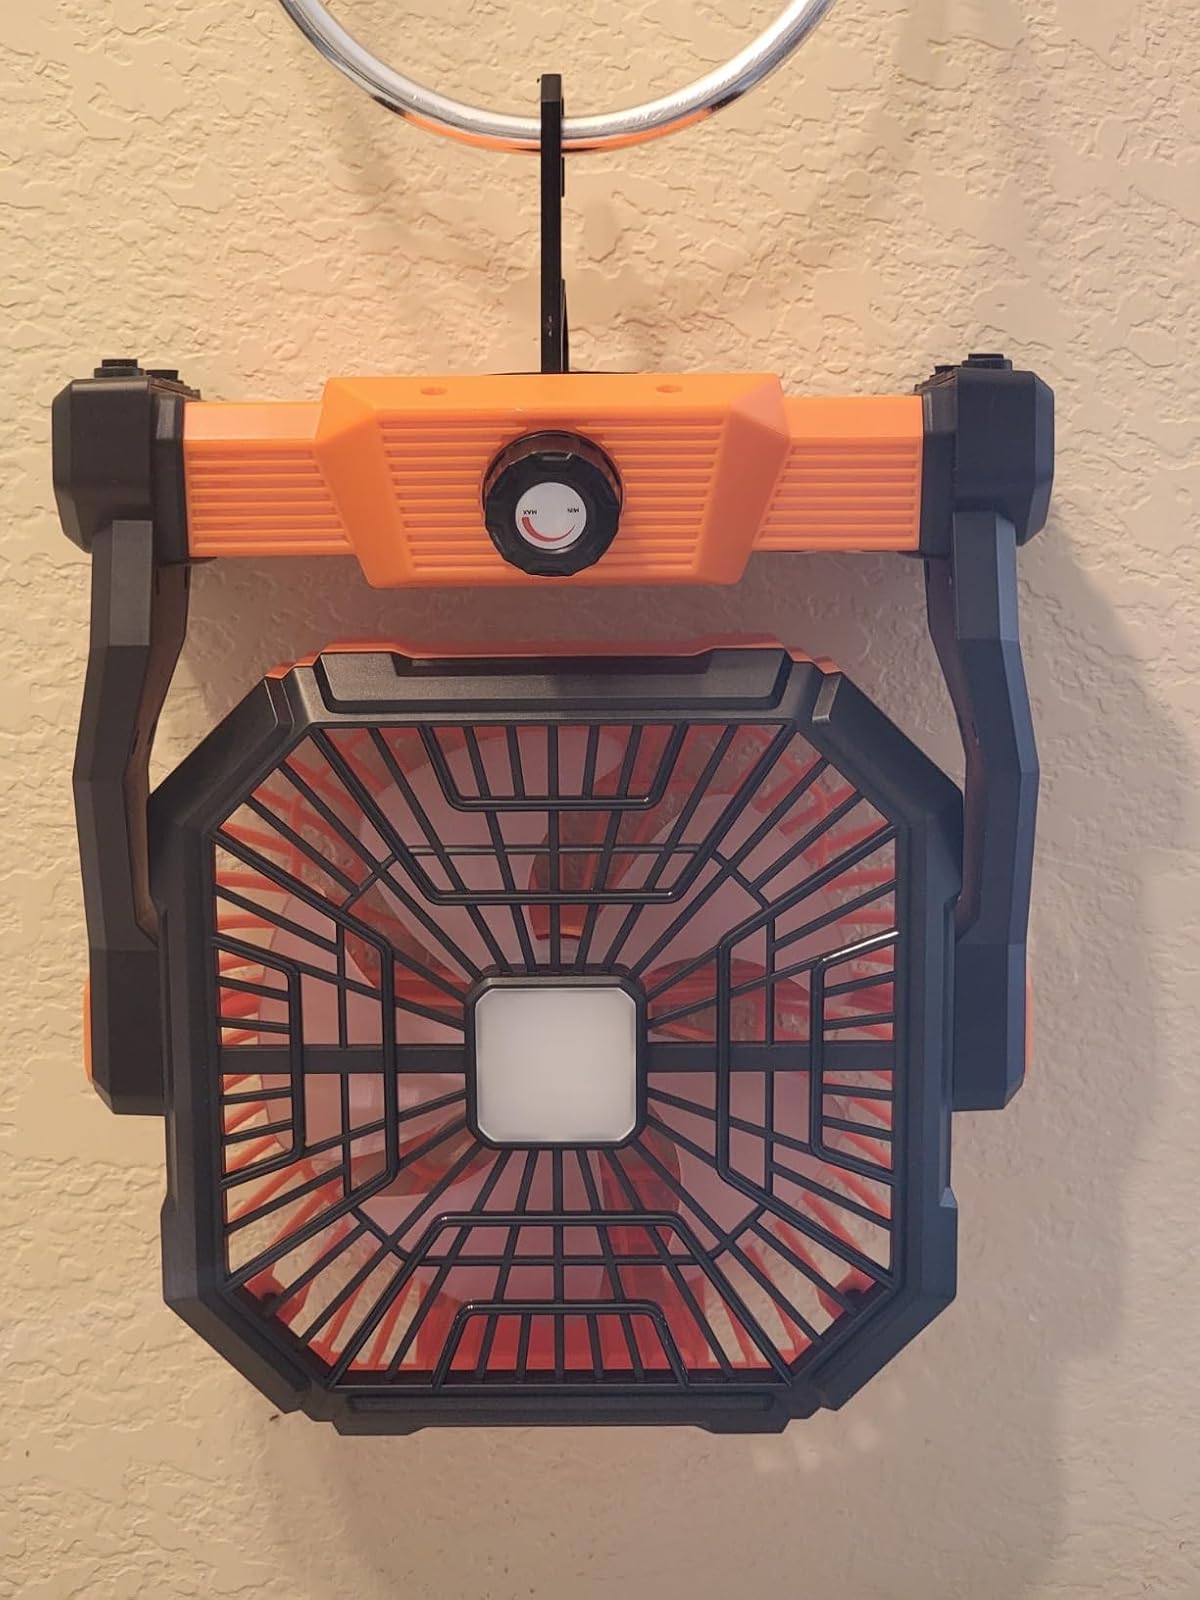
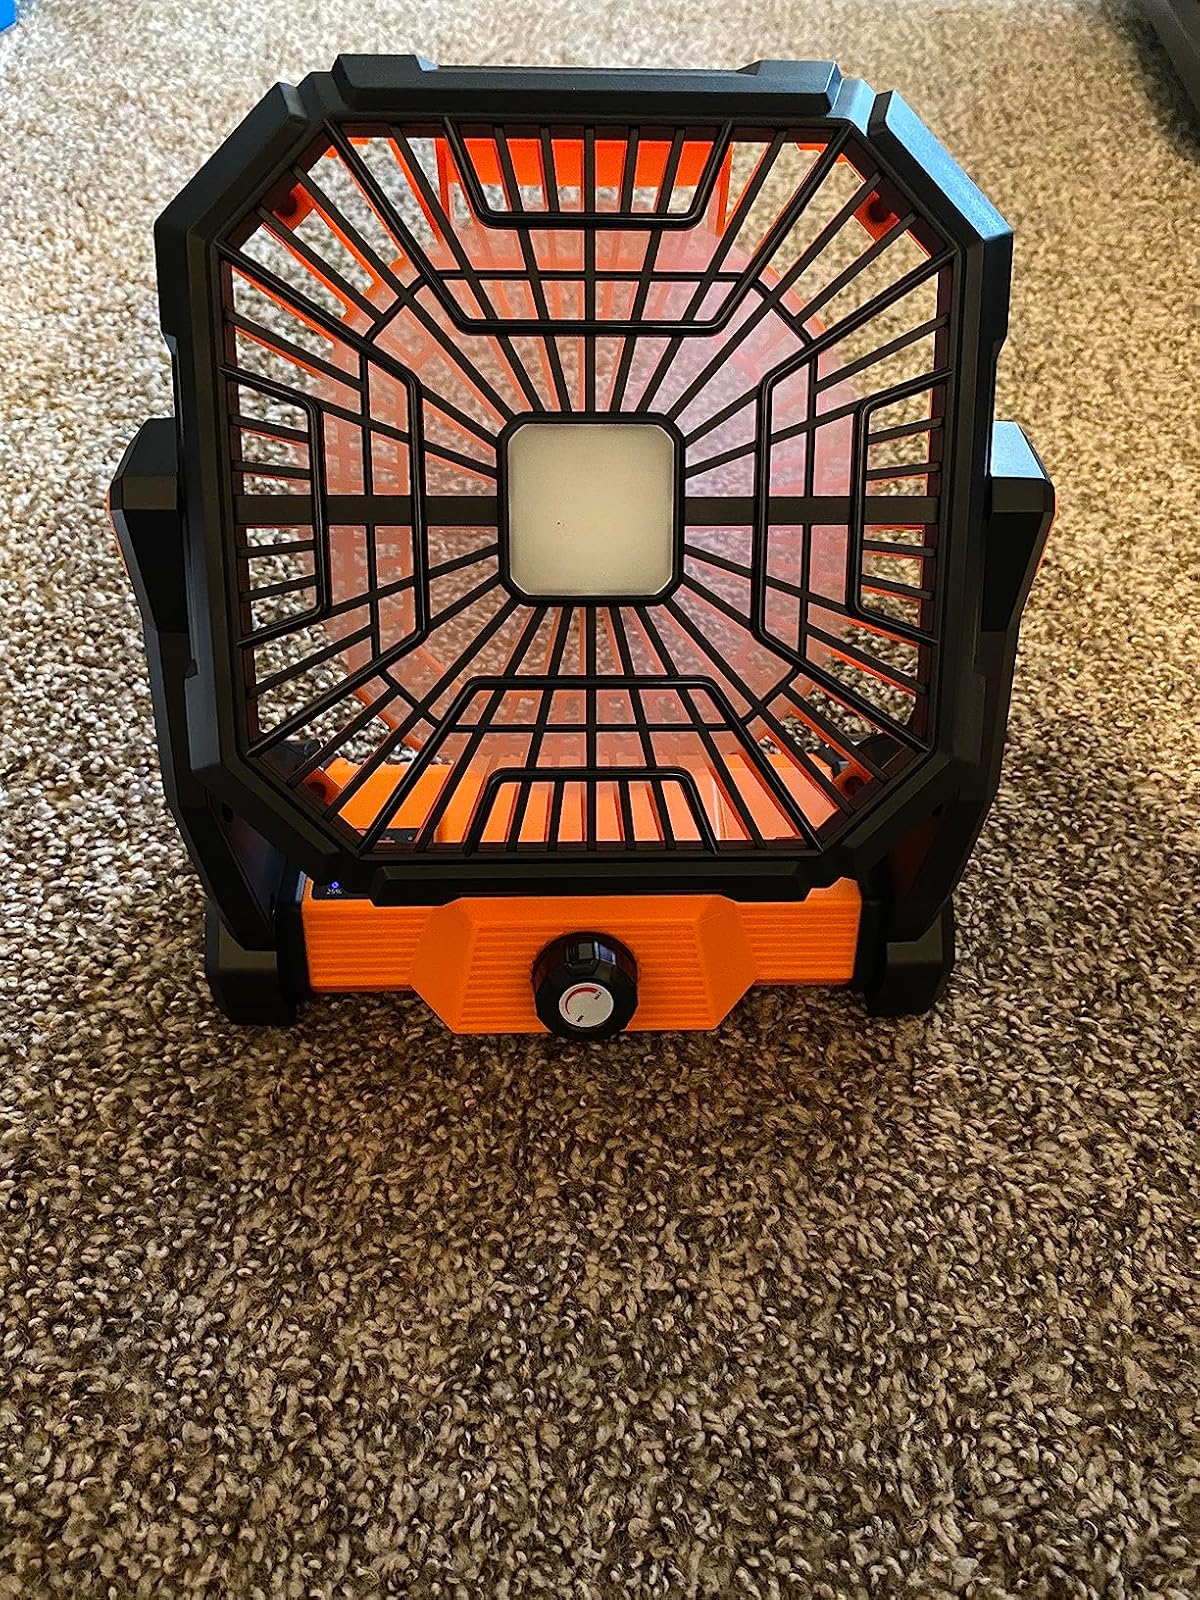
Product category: lantern
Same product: yes